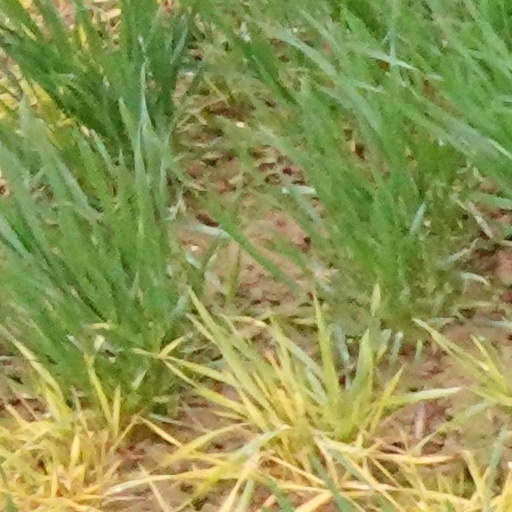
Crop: wheat